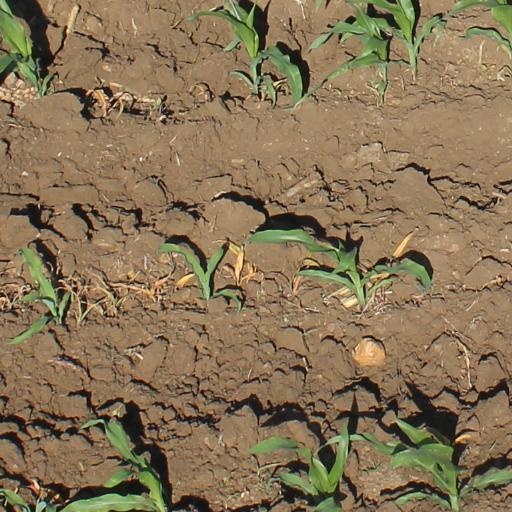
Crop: maize; corn